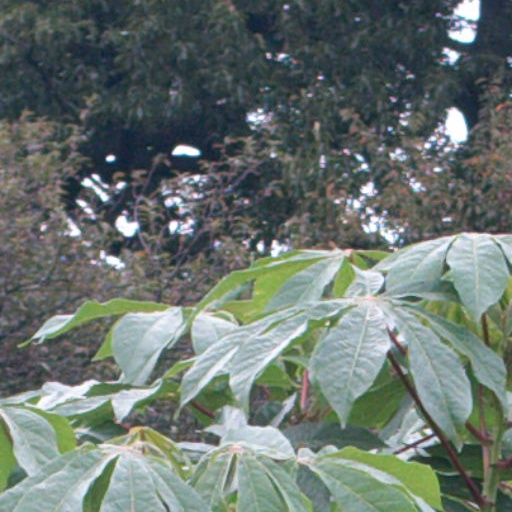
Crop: cassava